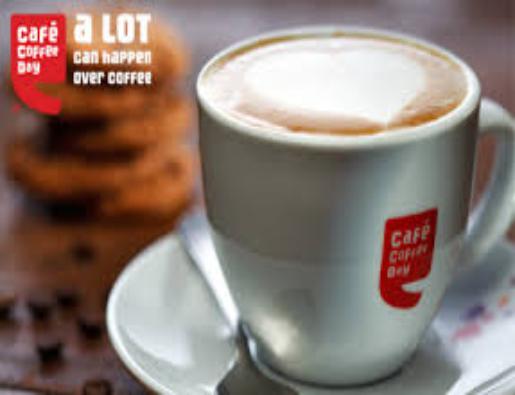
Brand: Cafe Coffee Day
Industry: Food